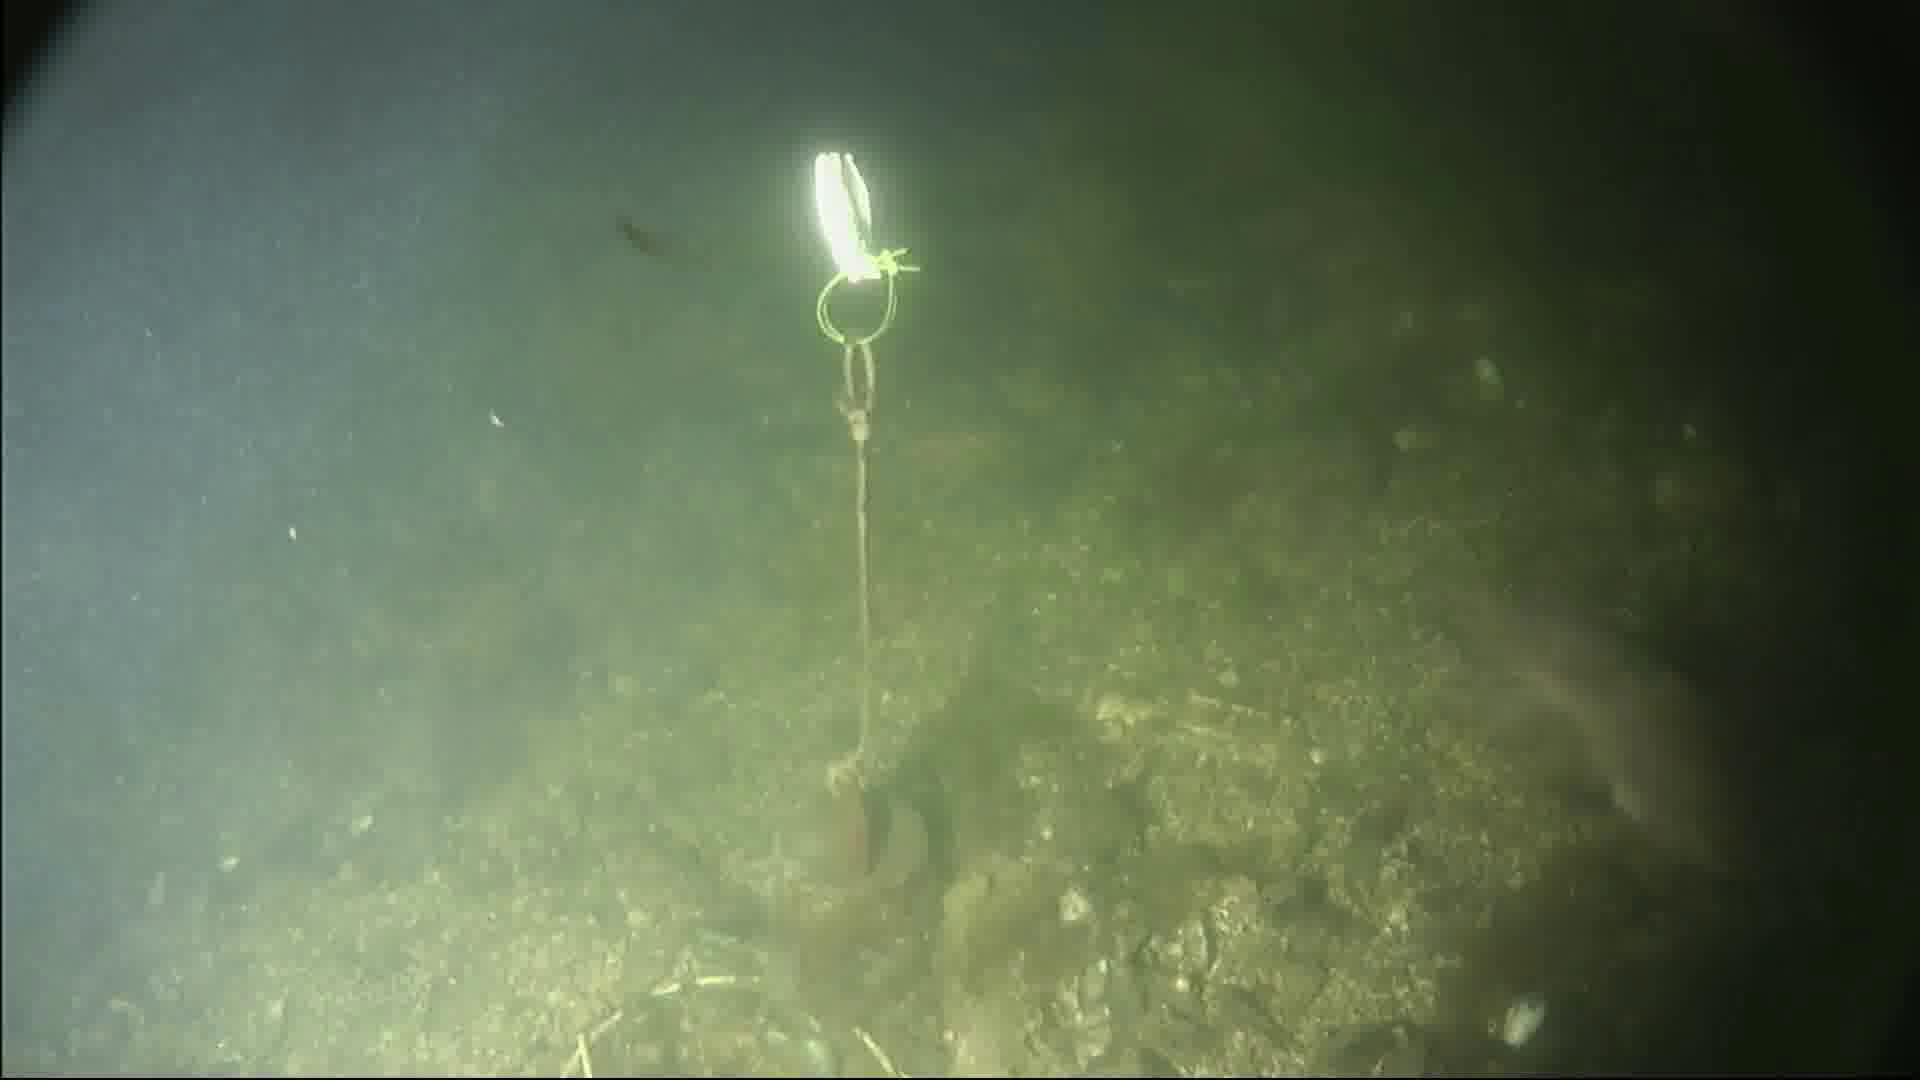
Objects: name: fish